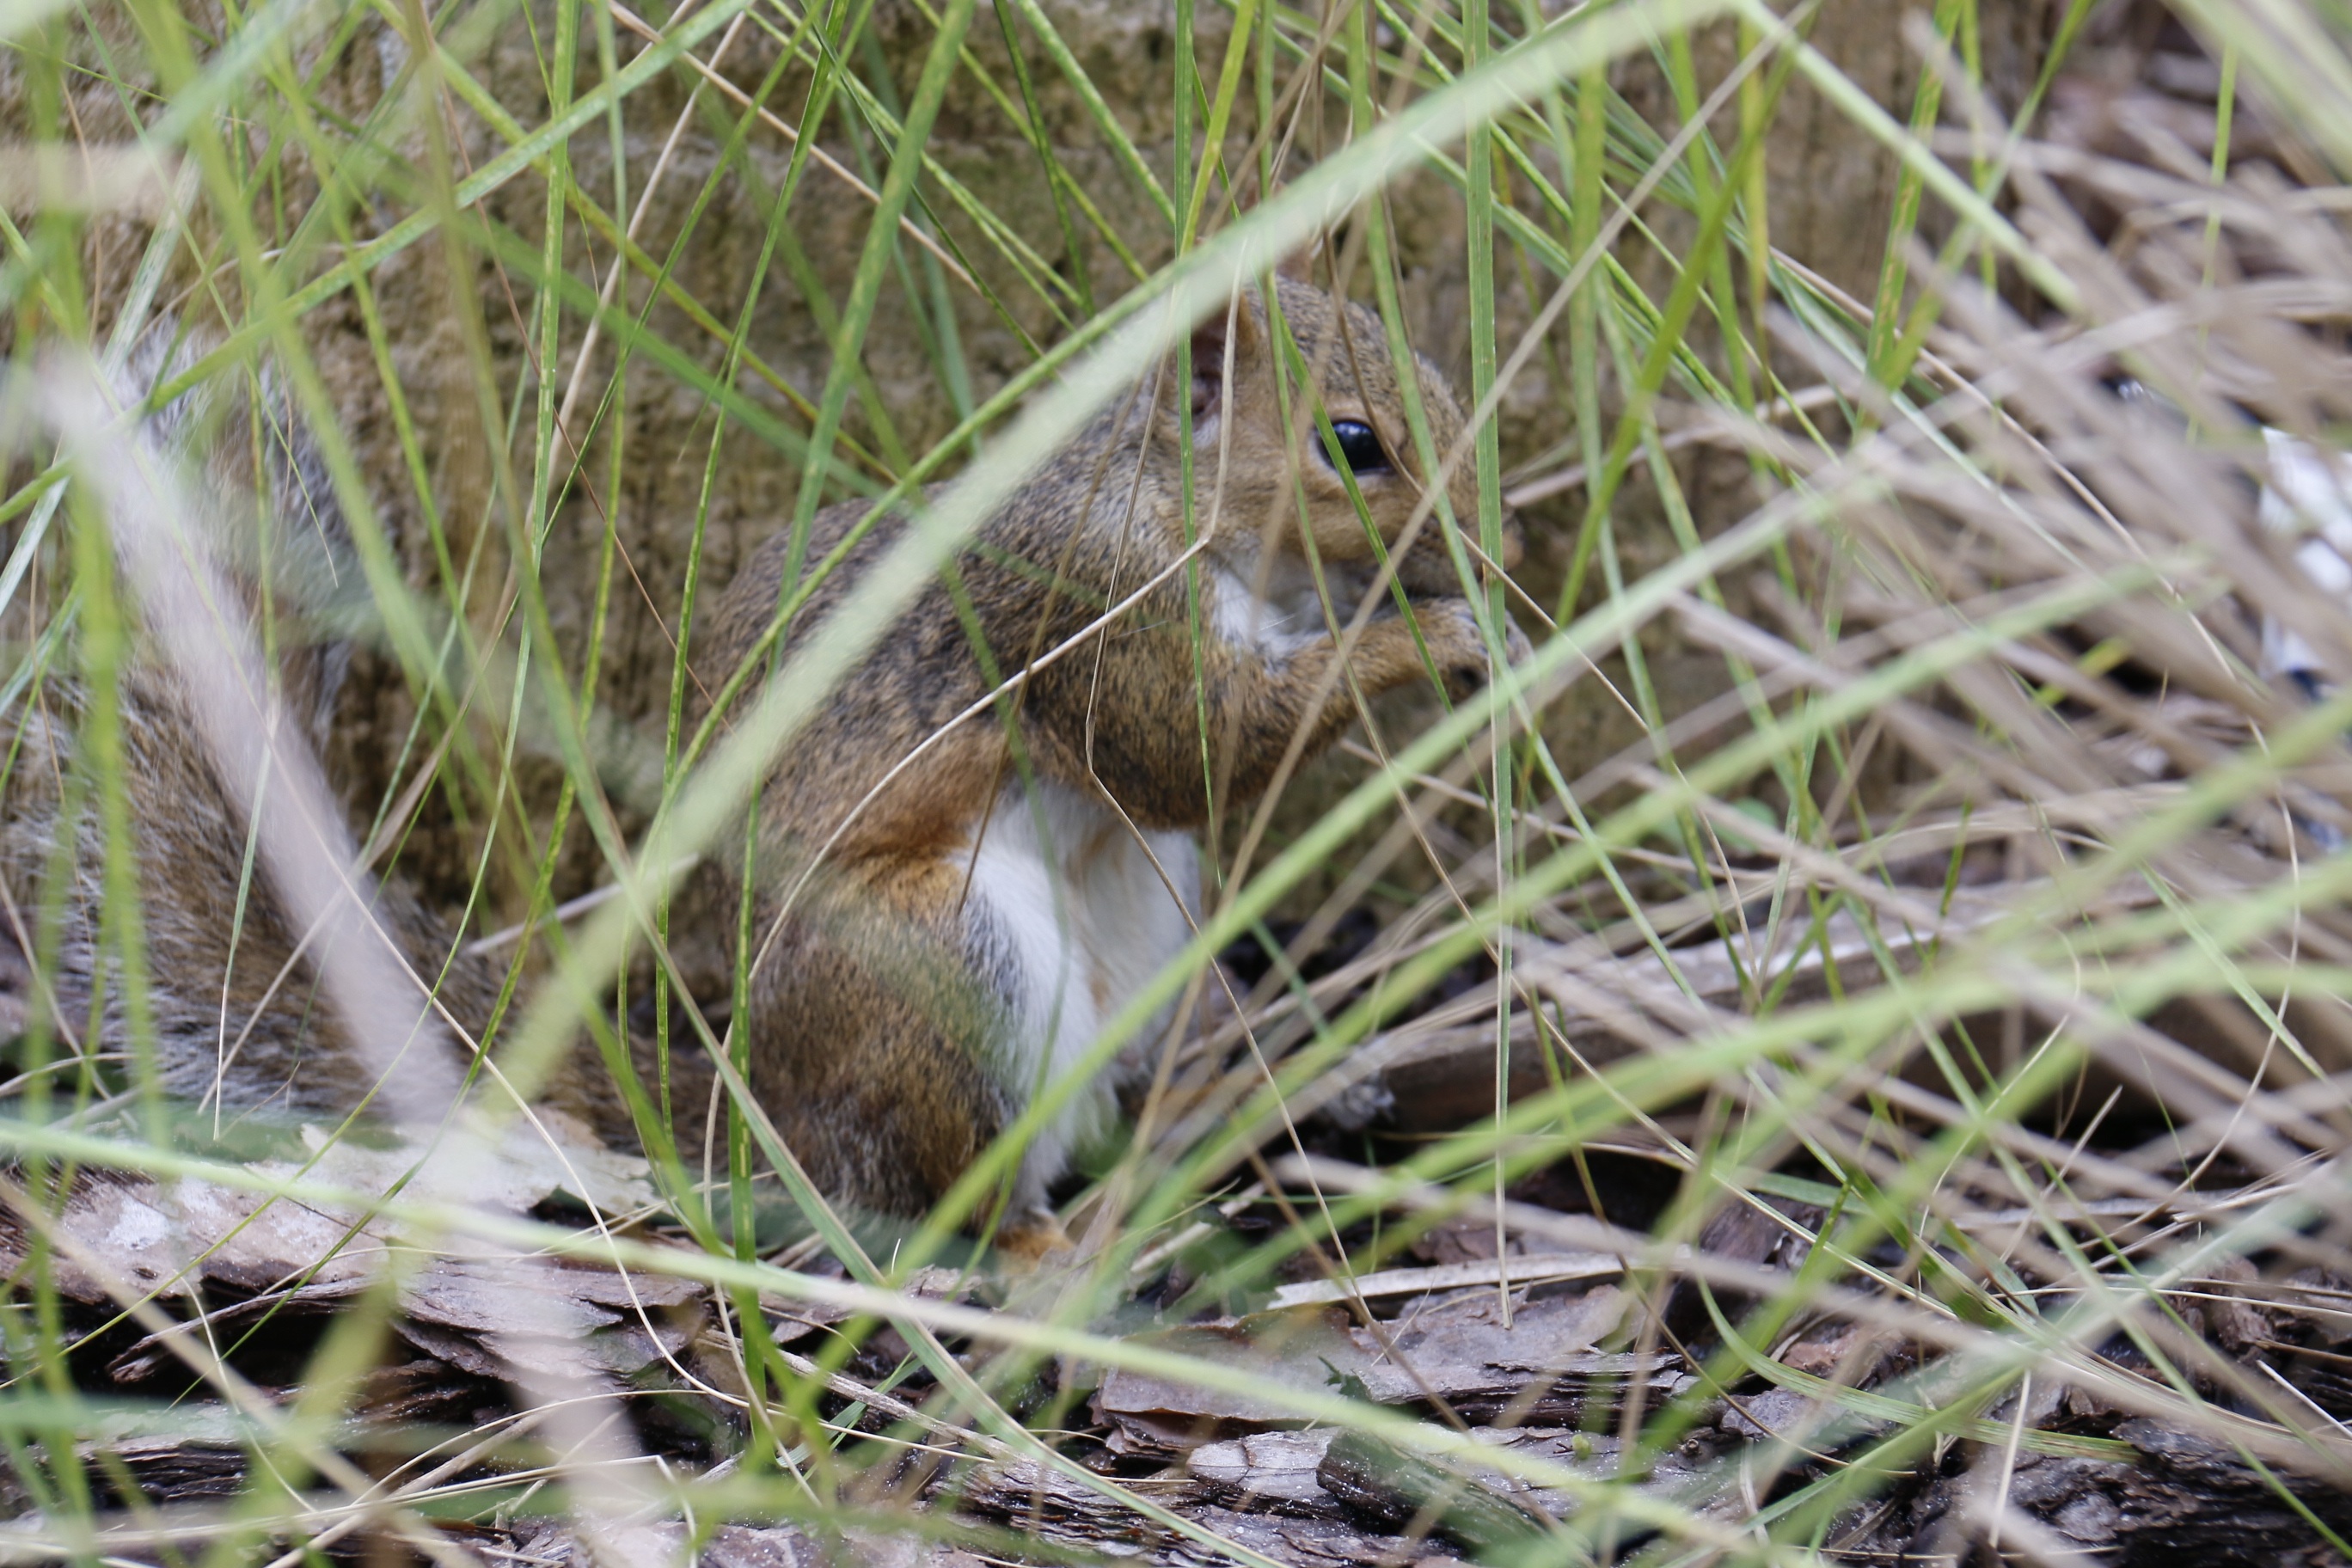
nature, grass, wildlife, tranquility, calm, mammal, squirrel, rodent, fauna, cache, vertebrate, chipmunk, hidden, herbs, grass family, rabits and hares